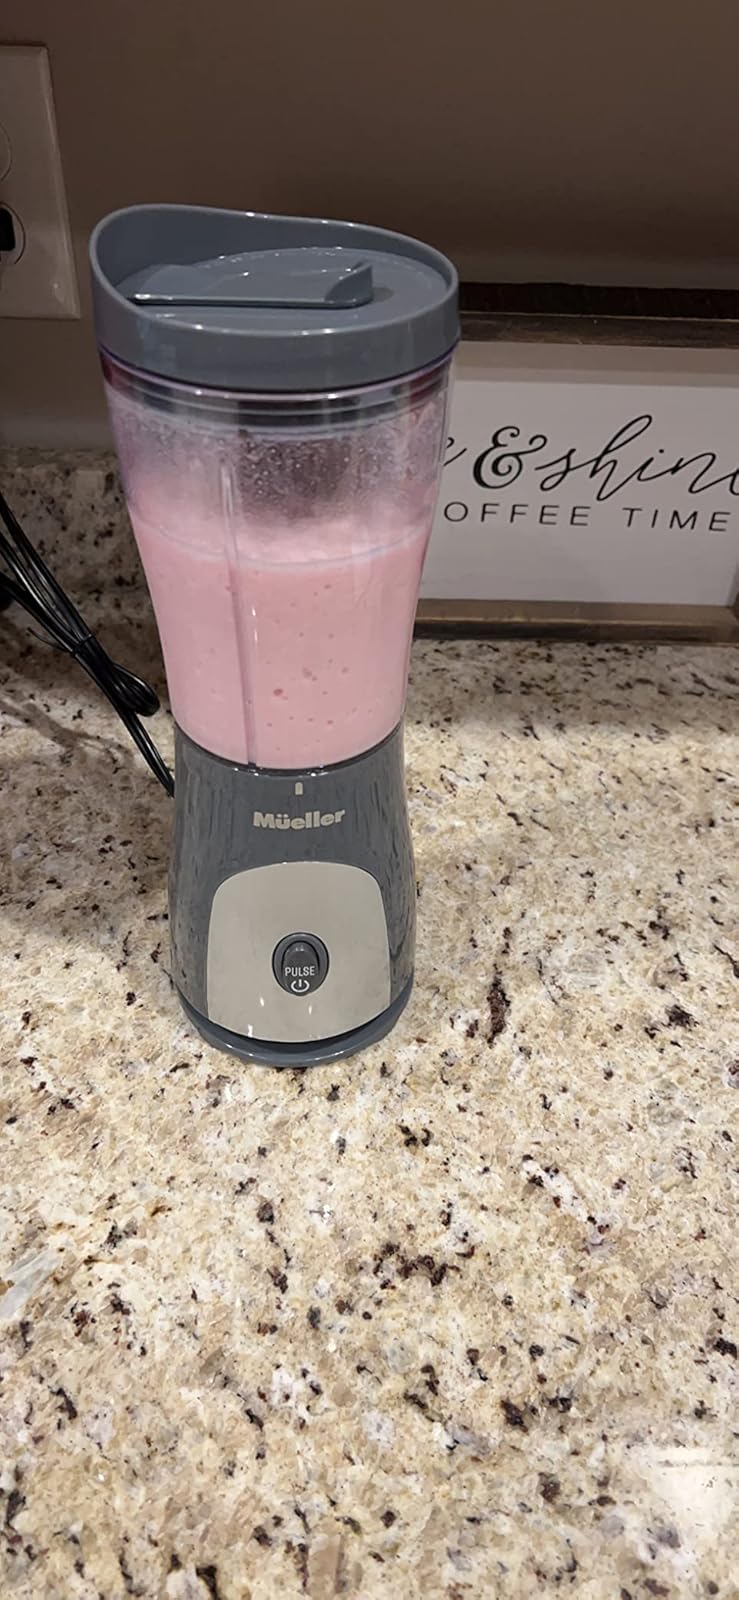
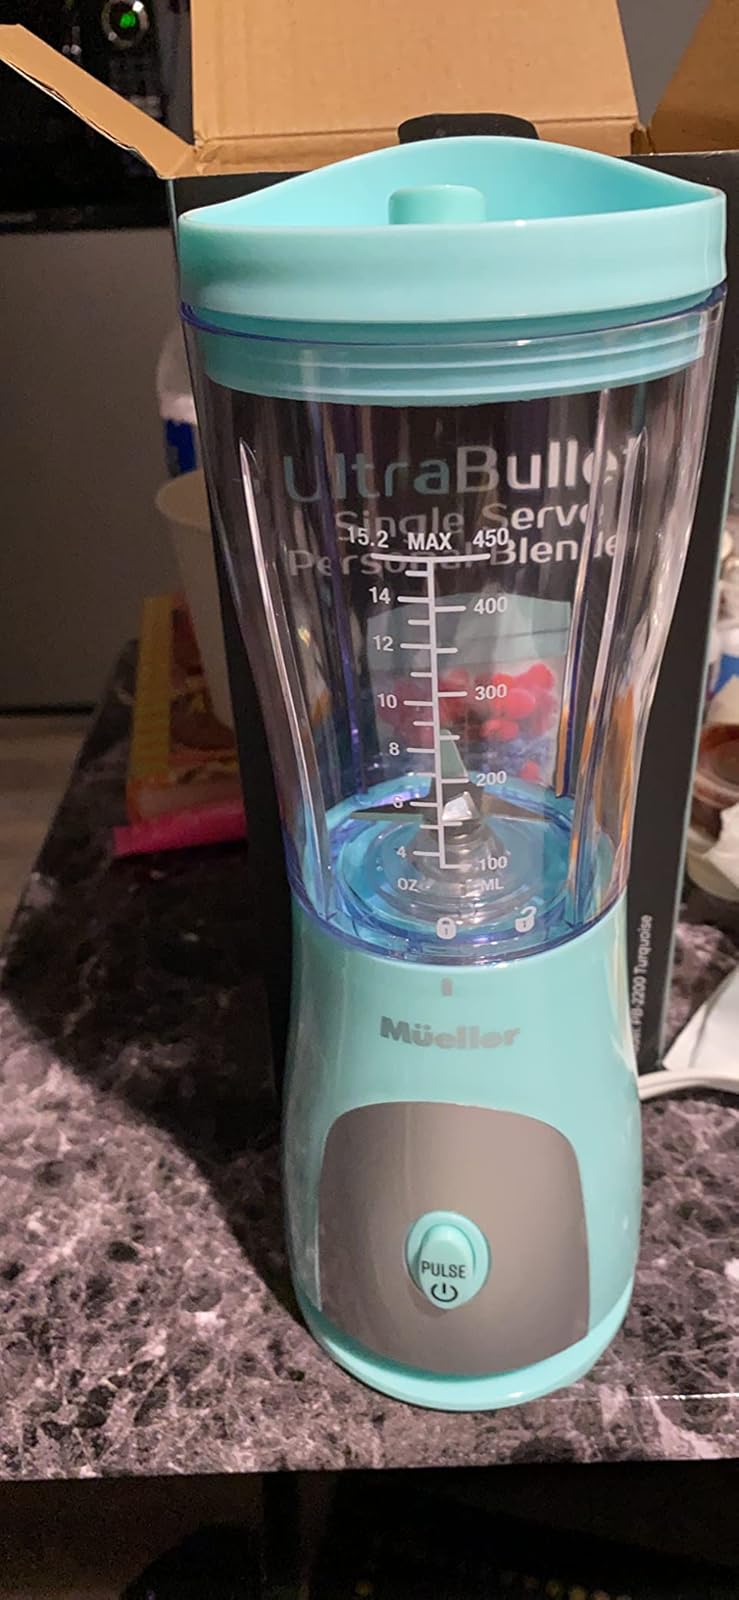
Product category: items_blender
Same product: no